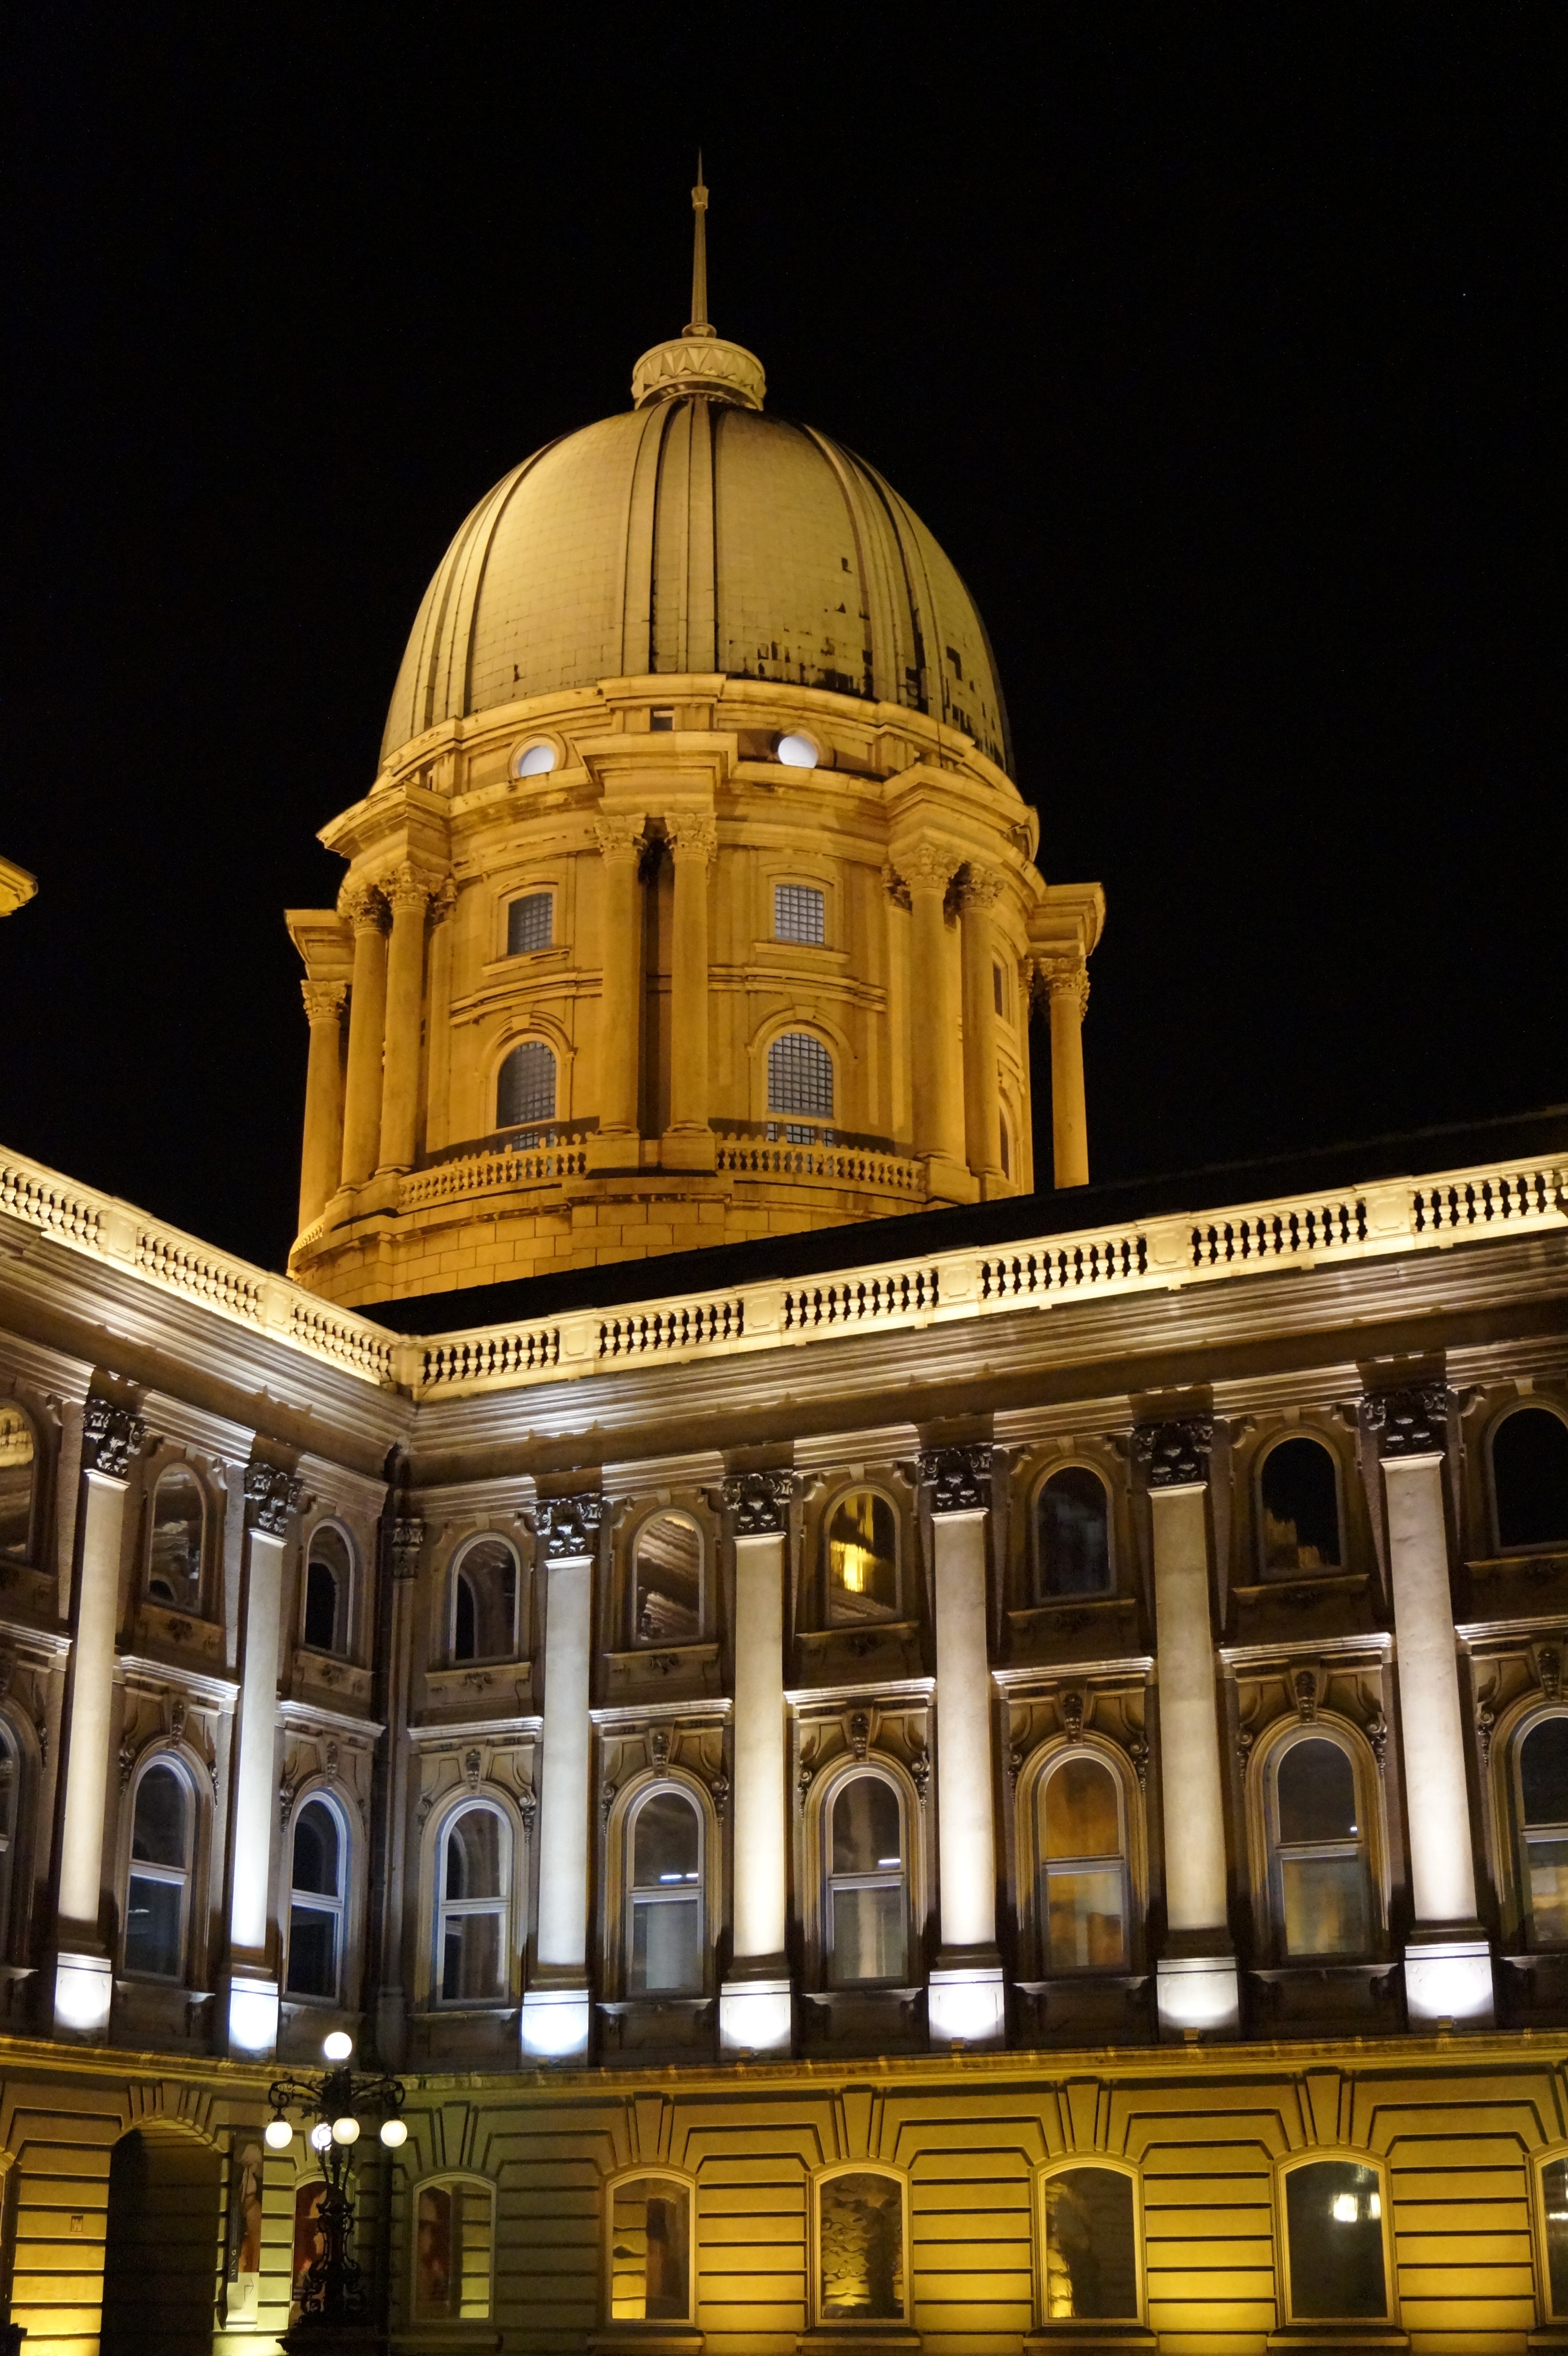
architecture, night, building, landmark, church, cathedral, floodlight, place of worship, at night, budapest, synagogue, hungary, basilica, dome, buildup, buda castle